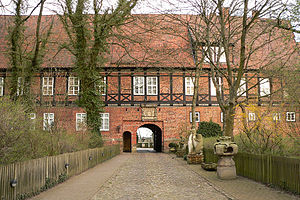
Ahlden (Aller) / Geografi
Hovedbygningen af Schloss Ahlden fra 1613
Ahlden er en kommune i Samtgemeinde Ahlden i Landkreis Heidekreis i den centrale del af den tyske delstat Niedersachsen. Kommunen har et areal på 25,83 km², og et indbyggertal på godt 1.500 mennesker.